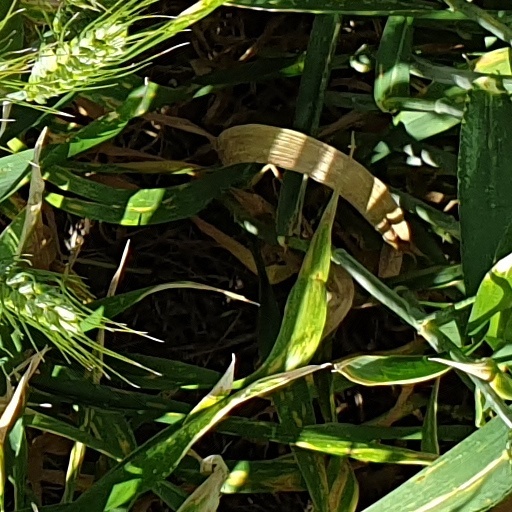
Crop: wheat